Christoph Waltz

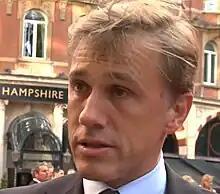
Waltz at the UK premiere of "Inglourious Basterds", Leicester Square, 23 July 2009

Waltz was born in Vienna to an Austrian mother and German father. Upon his birth his German father only requested a citizenship certificate of Germany. Being born to an Austrian mother, Waltz was Austrian by birthright, and formally requested his Austrian citizenship certificate in 2010, thus holding citizenships of both Austria and Germany, but considers the fact that he also has a German passport a "legal, citizenship law banality". Asked whether he felt Viennese, he responded: "I was born in Vienna, grew up in Vienna, went to school in Vienna, graduated in Vienna, studied in Vienna, started acting in Vienna — and there would be a few further Viennese links. How much more Austrian do you want it?"